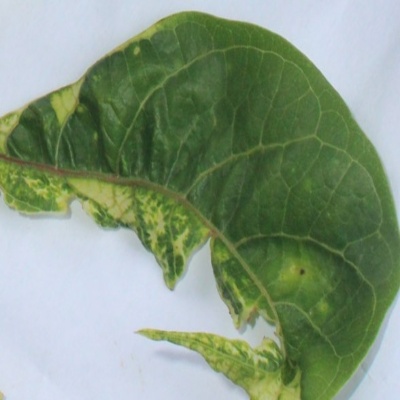
Crop: Cassava
Condition: mosaic